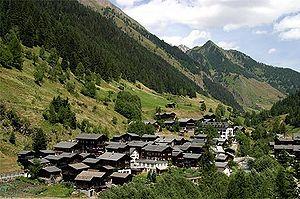
La Binntal est une vallée qui fait partie de la vallée de Conches dans le canton du Valais en Suisse. La Binntal est mondialement connue pour ses minéraux dont certains sont uniques. Elle se fait également connaître par son parc paysager, le parc paysager de la vallée de Binn.
Binn est une commune suisse du canton du Valais, située dans le district de Conches. Elle se trouve à l'est du canton du Valais, dans sa partie germanophone. La commune s'étend sur 6 503 ha et compte 144 habitants.